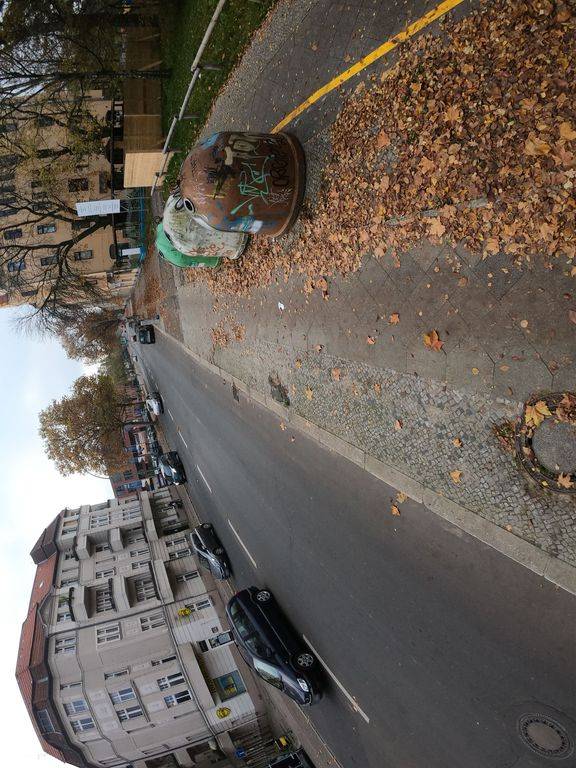
Region: Germany
Coordinates: 52.459, 13.447